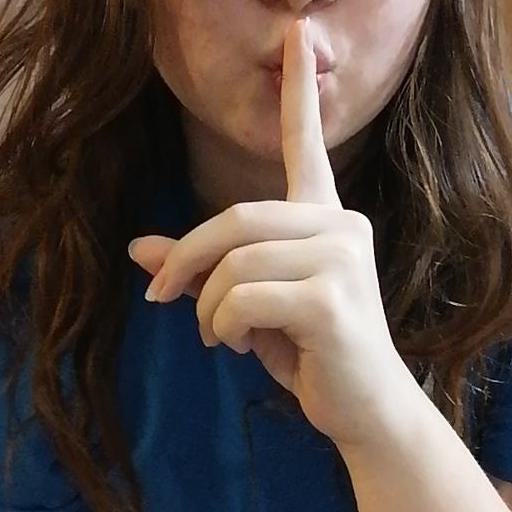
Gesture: mute